Demetrious Johnson

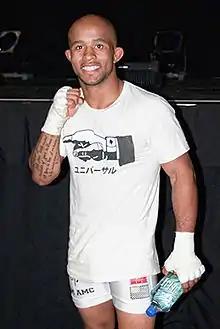
Johnson in 2009

Johnson originally began training in mixed martial arts (MMA) as a hobby, continuing for two years before being invited to AMC Pankration, where he would meet MMA pioneer Matt Hume, who had been scouting Johnson and organized the event where Johnson made his MMA debut. He began his career in MMA as an amateur in 2006, winning via first-round knockout. Johnson then appeared on multiple local shows and won his next 8 fights, including five in a row by submission, for a final amateur record of 9–0.